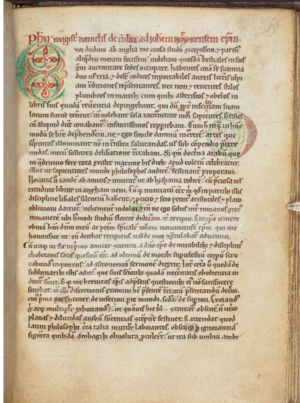
Feuillet 88 recto du manuscrit Arundel MS 377
Daniel de Morley, Merlai, Merlac ou Marlach, est un philosophe anglais connu pour avoir écrit un traité d’astronomie et de philosophie naturelle en deux livres qu’on retrouve sous les titres de Philosophia Magistri Danielis de Merlac ou de Liber de naturis inferiorum et superiorum.